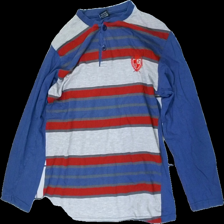
View: front
Type: Sweater
Category: Men
Brand: Not in the list
Brand text on label: Mirano
Colors: Red, Blue, Grey, Multicolor
Material: 100% cotton
Pattern: Striped
Cut: Regular
Size: S
Season: All
Price range: 50-100
Recommended usage: Recycle
Comment: washed out, crooked right seam